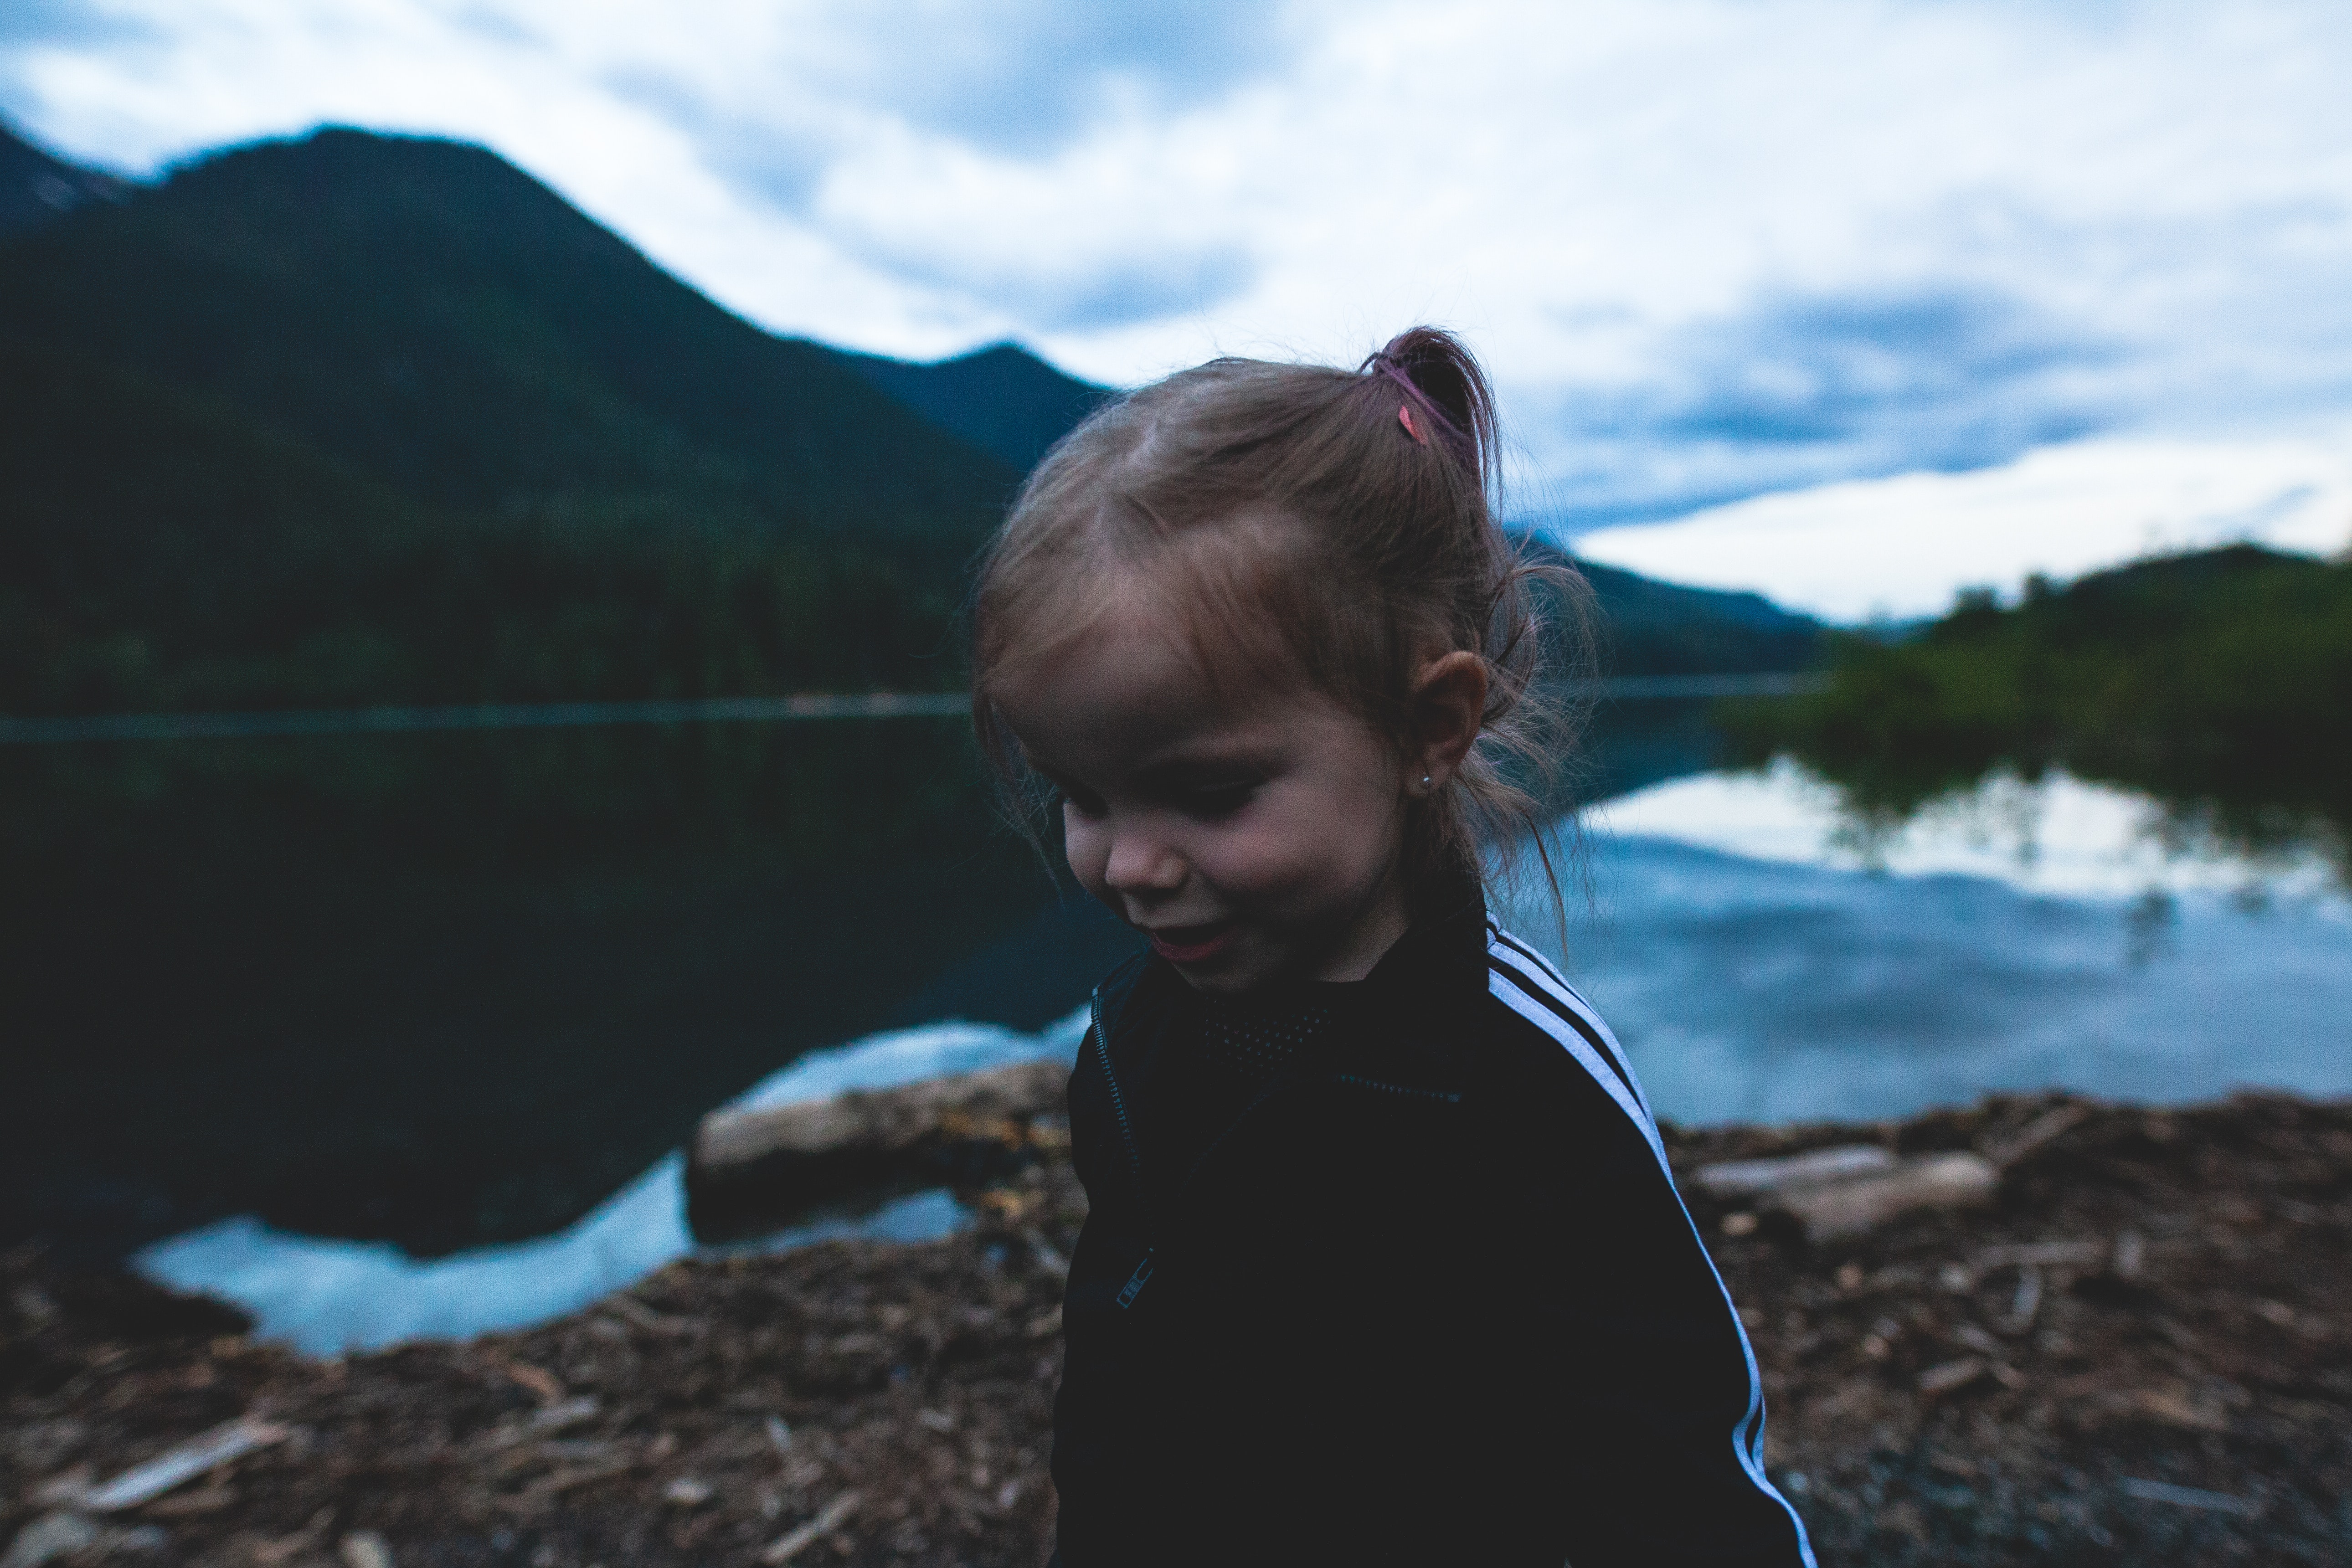
hair, blue, water, sky, lake, wilderness, mountain, vacation, tree, highland, summer, photography, cloud, landscape, smile, loch, reflection, fjord, child, lake district, sound